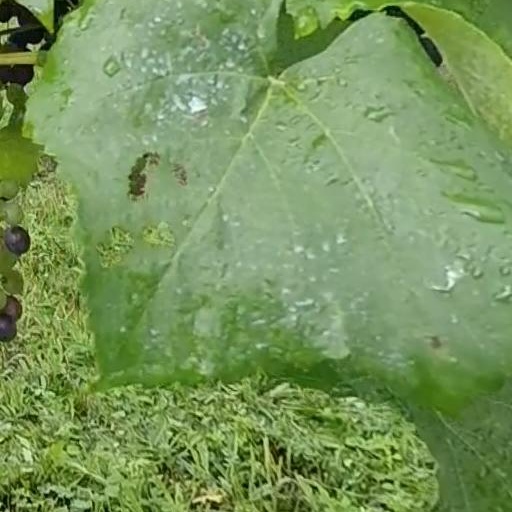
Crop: grape